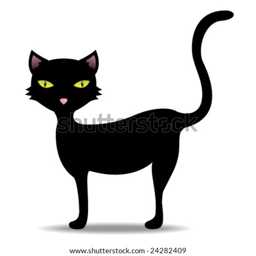
illustration of a black cat